Bukit Timah Satellite Earth Station

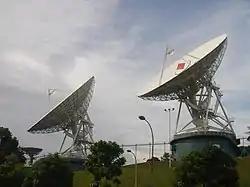
Satellite dishes of the Bukit Timah Satellite Earth Station.

The Bukit Timah Satellite Earth Station (Chinese: 武吉知马卫星地面站) is the second satellite earth station in Singapore after Sentosa Satellite Earth Station in Sentosa Island.